Merley House, Wimborne

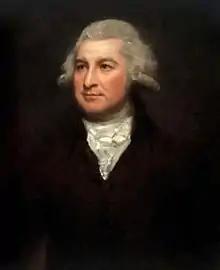
John Willett Willett (formerly Adye) painted by George Romney

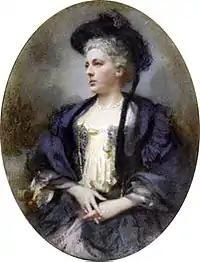
Lady Cornelia Wimborne

John Willett Adye's father was Stephen Adye, and his mother was Clara Payne. He took the name Willett in 1795 when he inherited the estate, becoming John Willett Willet. He became a lawyer and then the Member of Parliament for New Romney.